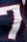
Number: 7